2011 Kobalt Tools 400

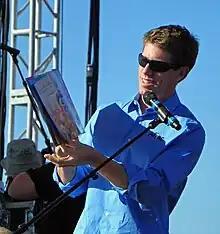
Carl Edwards won the race.

During lap 87, Gordon moved up to the tenth position. By the 95th lap, Stewart had increased his lead to 6.5 seconds over second place. On the next lap, the third caution was given after Kyle Busch collided into the wall because of a flat tire. Most of the frontrunners made pit stops during the caution. At the 101 restart, Stewart was the leader. On the following lap, Kurt Busch and Kahne spun sideways, prompting the fourth caution to be given. On the lap 106 restart, Stewart remained the leader ahead of Edwards and Biffle in second and third. On the 107th lap, Biffle passed Edwards for the second position. Afterward, Kyle Busch's engine failed, causing the fifth caution to come out. At lap 115, Stewart led Biffle on the restart. During lap 121, Edwards passed Biffle to claim second, as Stewart increased his lead. Ten laps later, Harvick moved up to the sixth position. On lap 138, Dale Earnhardt Jr. claimed the seventh position, while Truex fell to sixth. Eleven laps later, the sixth caution was given because Gilliland collided into the wall after having a flat tire. During the caution, most of the teams made pit stops. Also on the same lap, Stewart and Harvick received a penalty after having speeding on pit road.